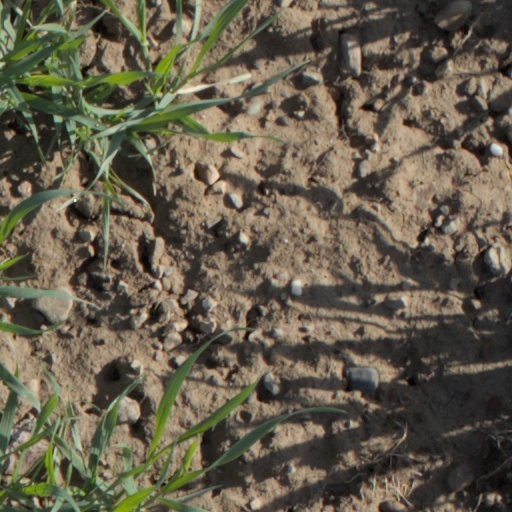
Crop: wheat